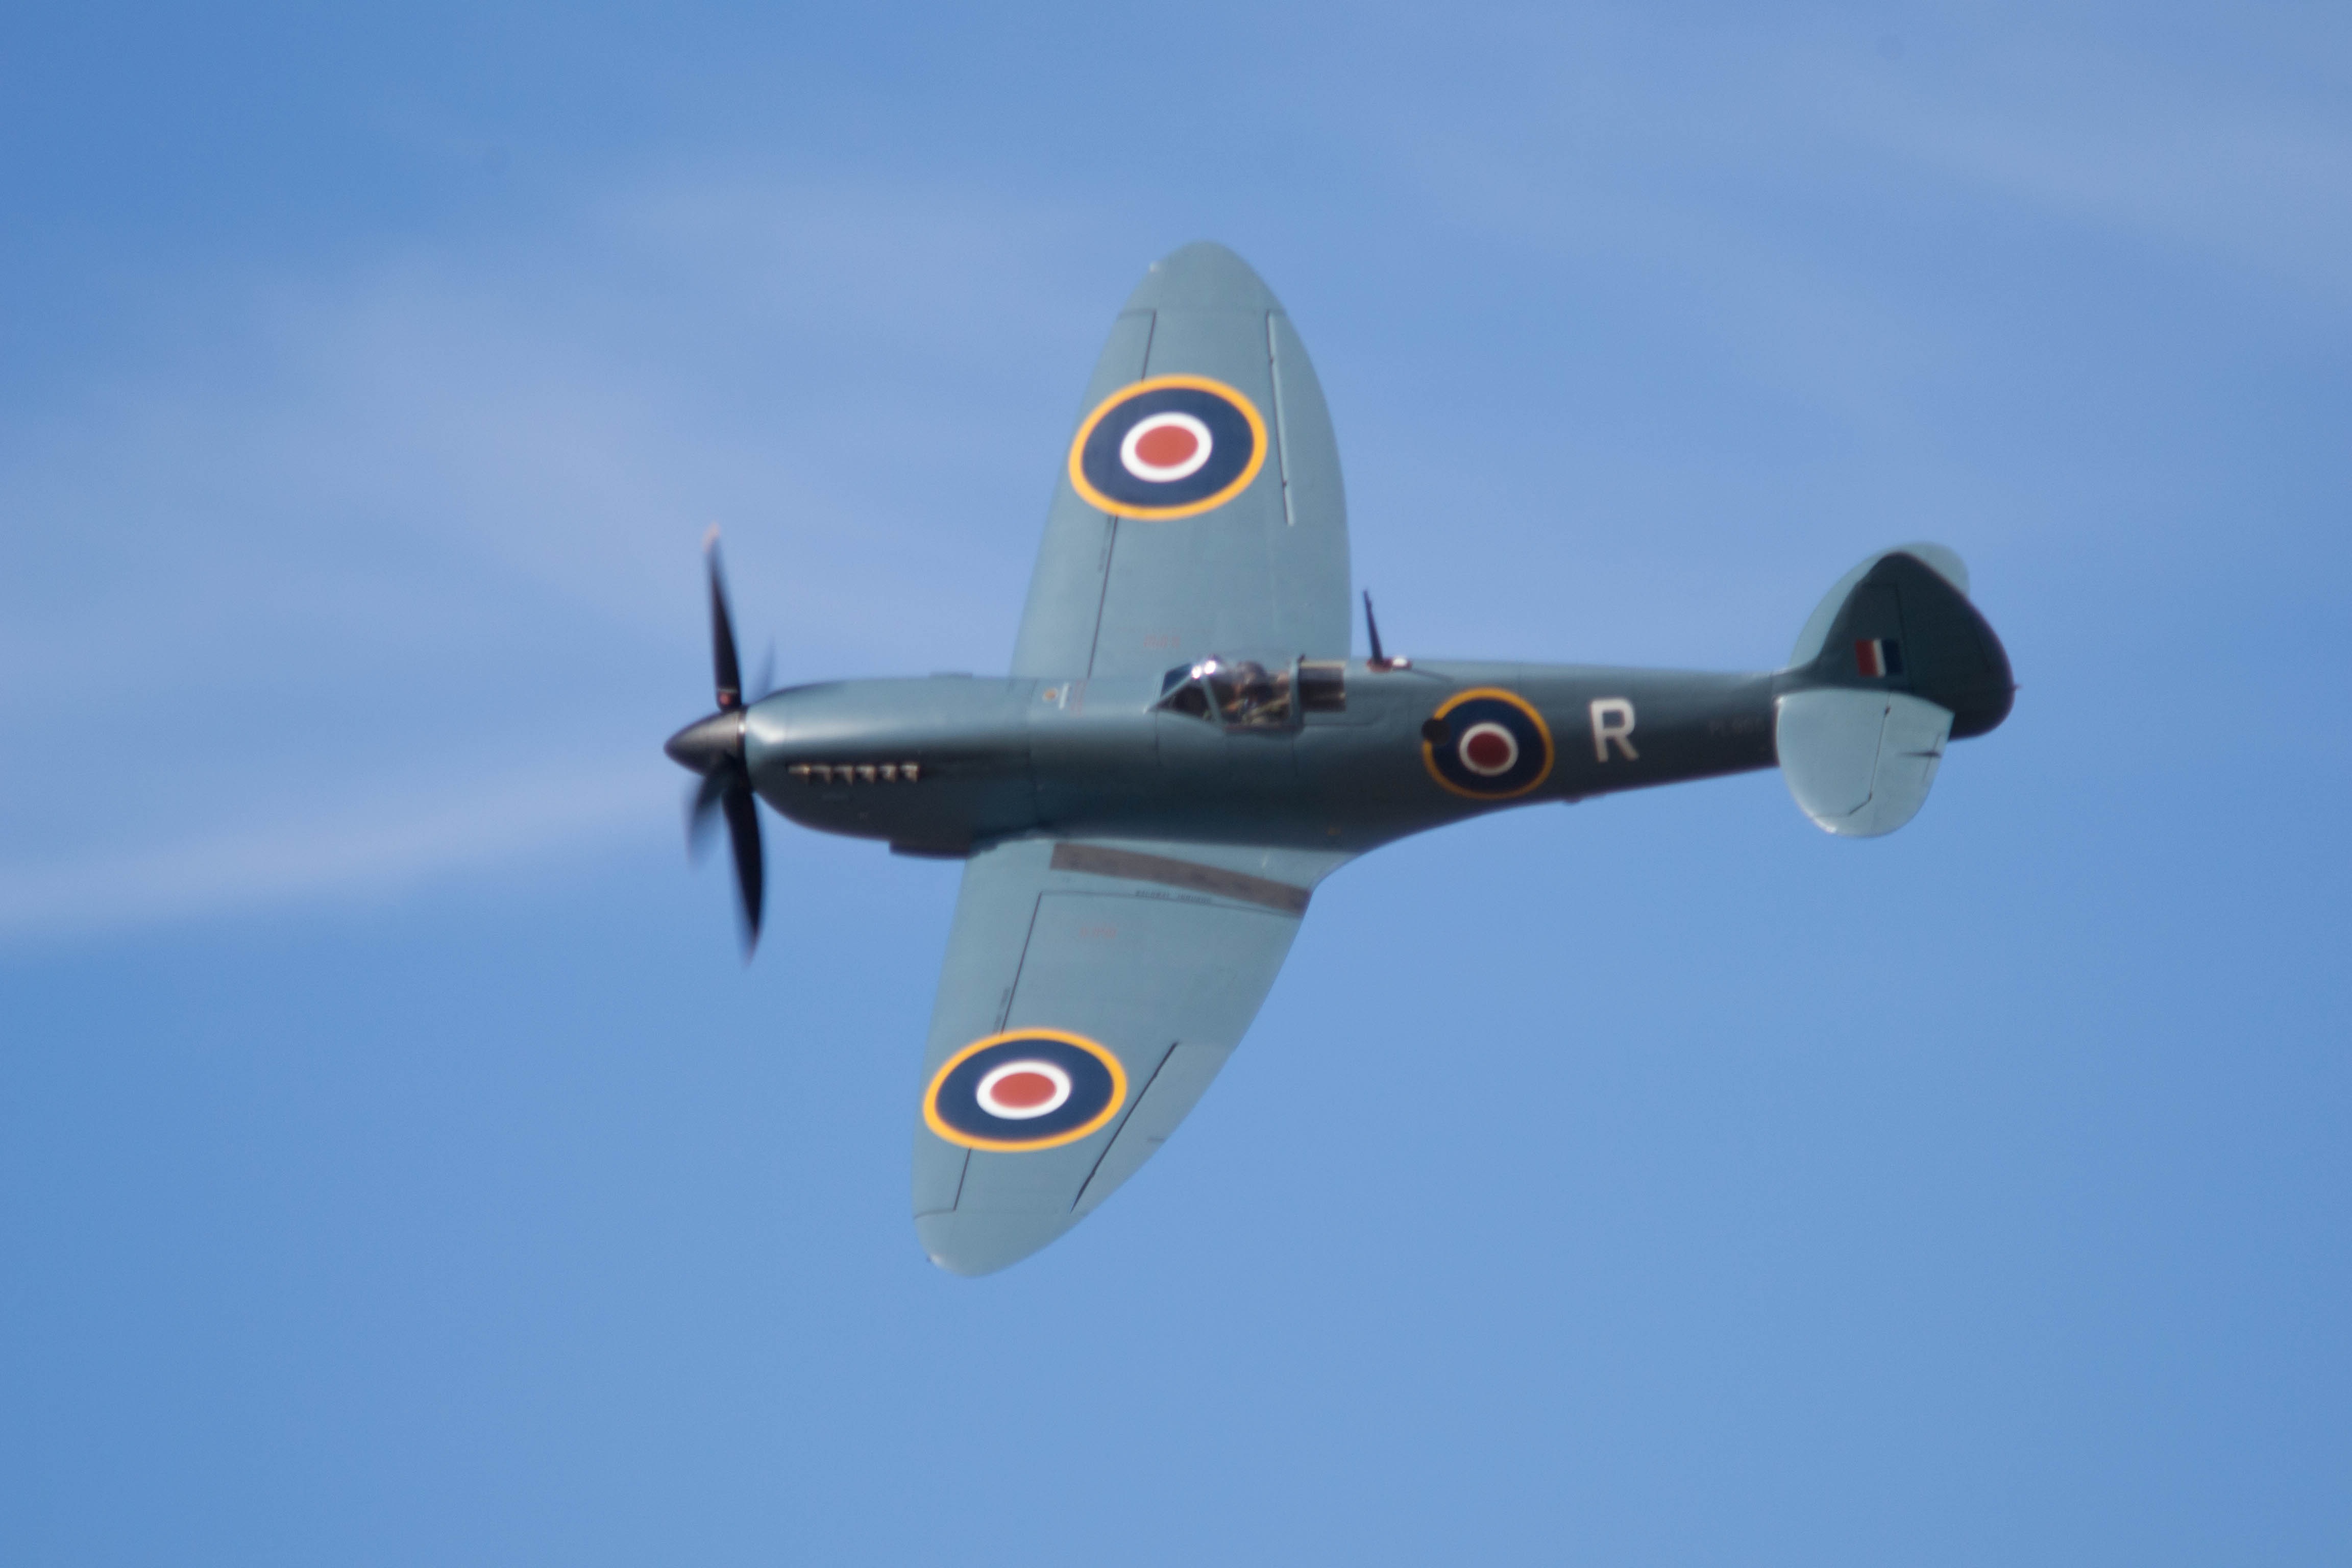
wing, airplane, aircraft, vehicle, aviation, flight, propeller, airshow, bomber, spitfire, air show, air force, aerobatics, fighter aircraft, military aircraft, monoplane, atmosphere of earth, aircraft engine, general aviation, air racing, propeller driven aircraft, supermarine spitfire, north american p 51 mustang, curtiss p 40 warhawk, southport airshow